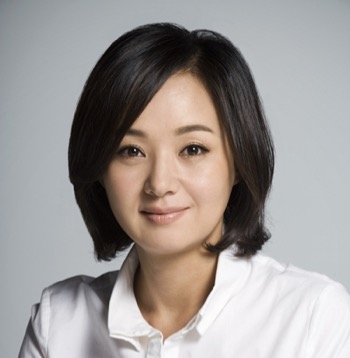
Gender: women